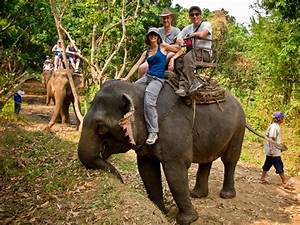
Label: elefante